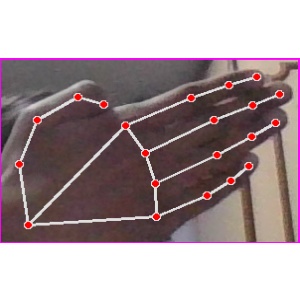
अक्षर: घ